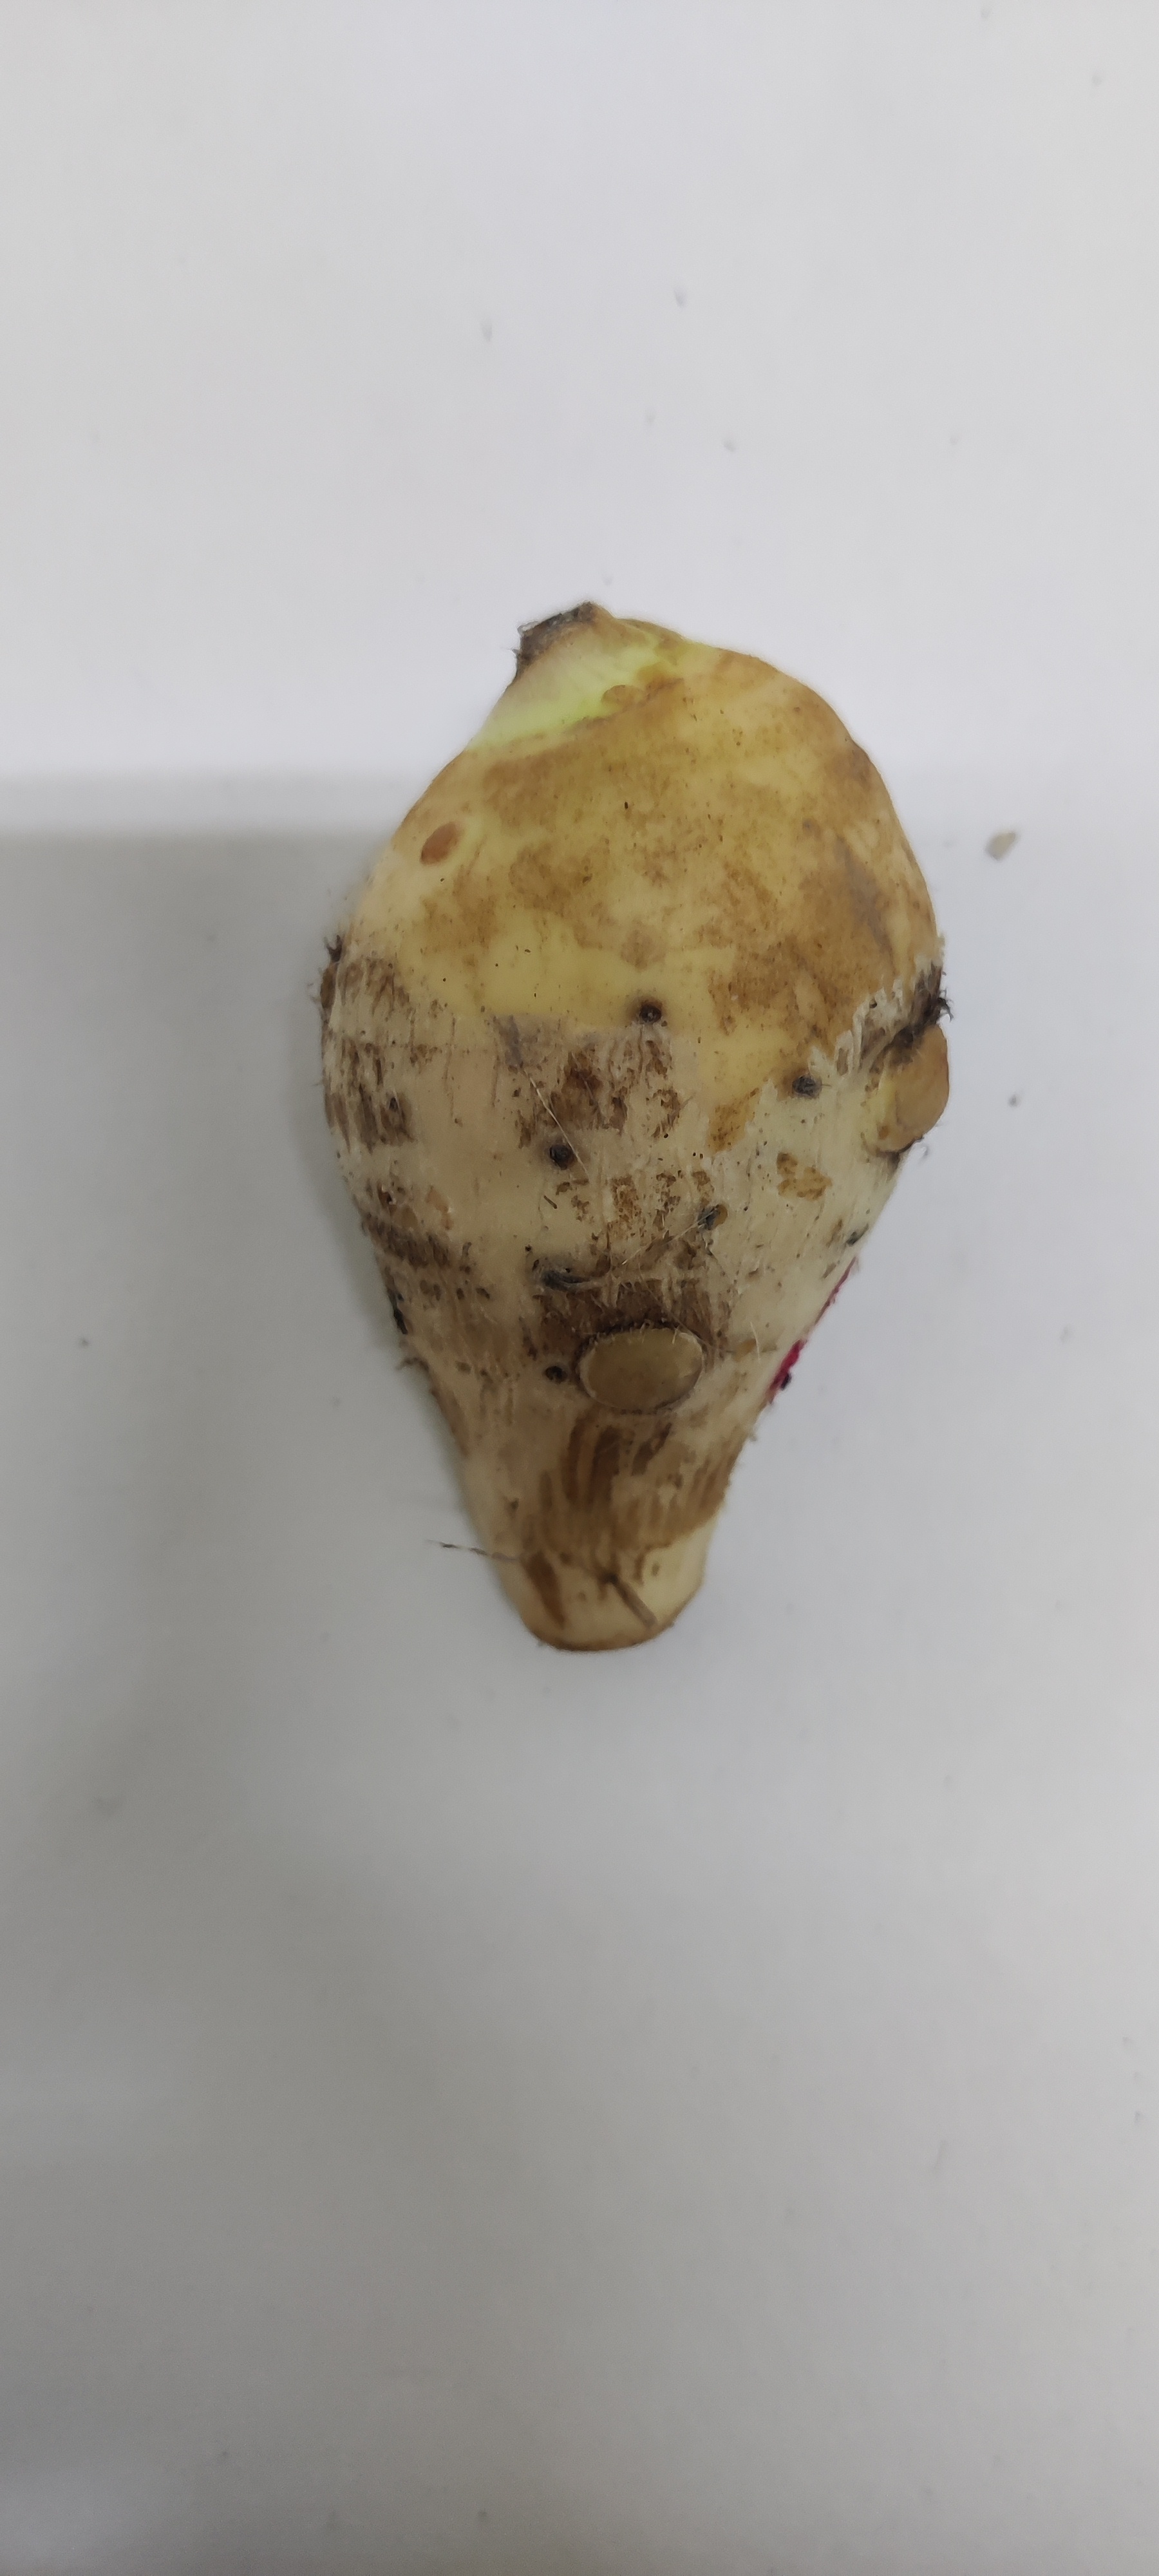
Crop: Taro root
Condition: Fresh